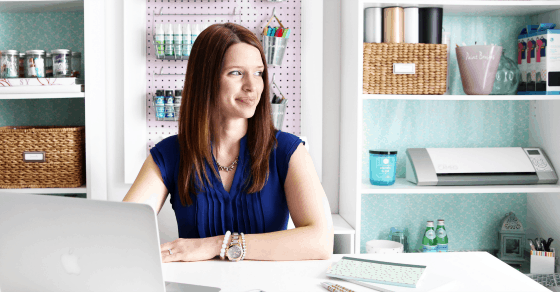
Gender: women